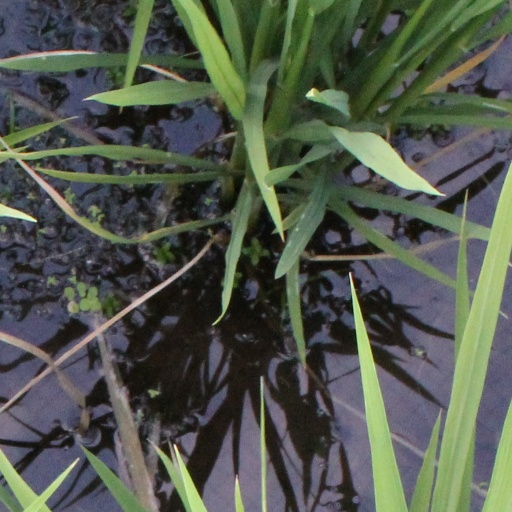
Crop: rice